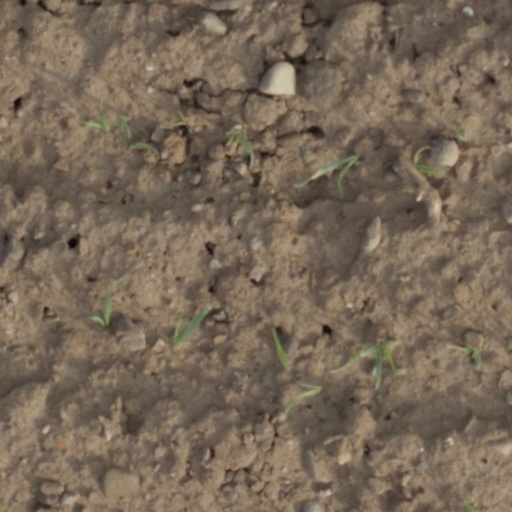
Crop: wheat